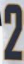
Number: 2